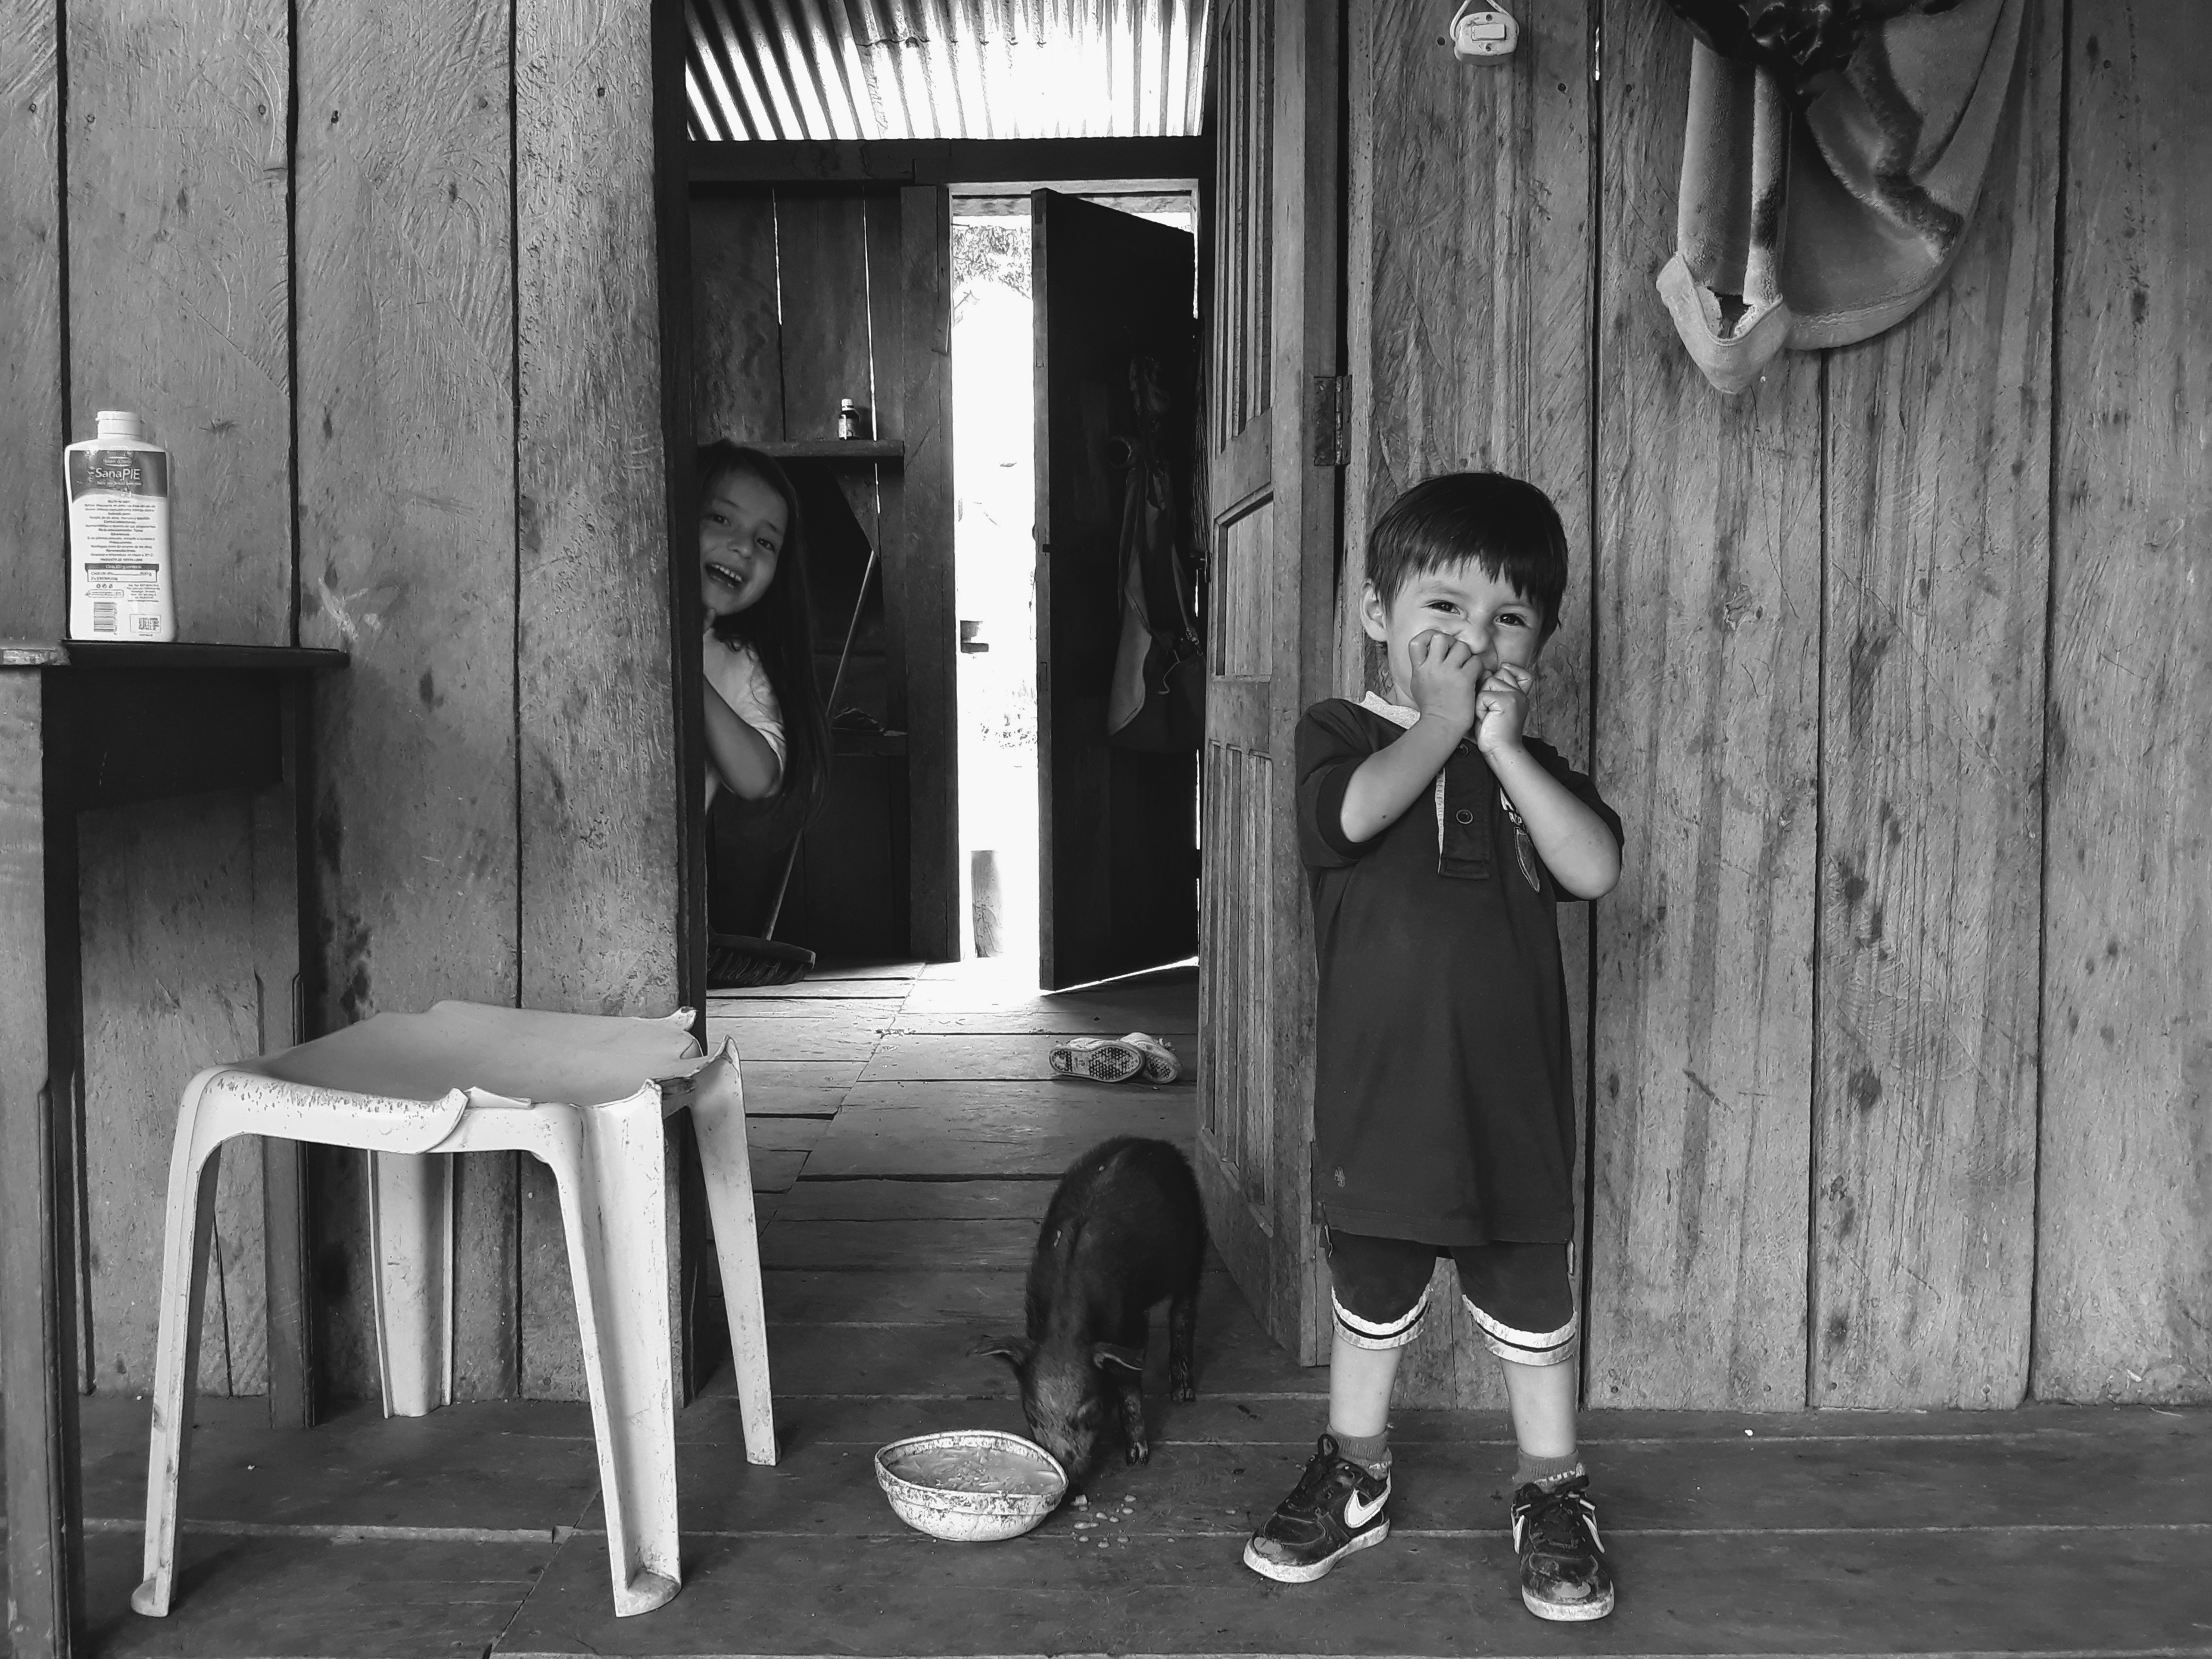
children, happy, white, photograph, black, black and white, infrastructure, photography, standing, snapshot, monochrome photography, street, sitting, human, monochrome, road, house, human behavior, window, girl, child